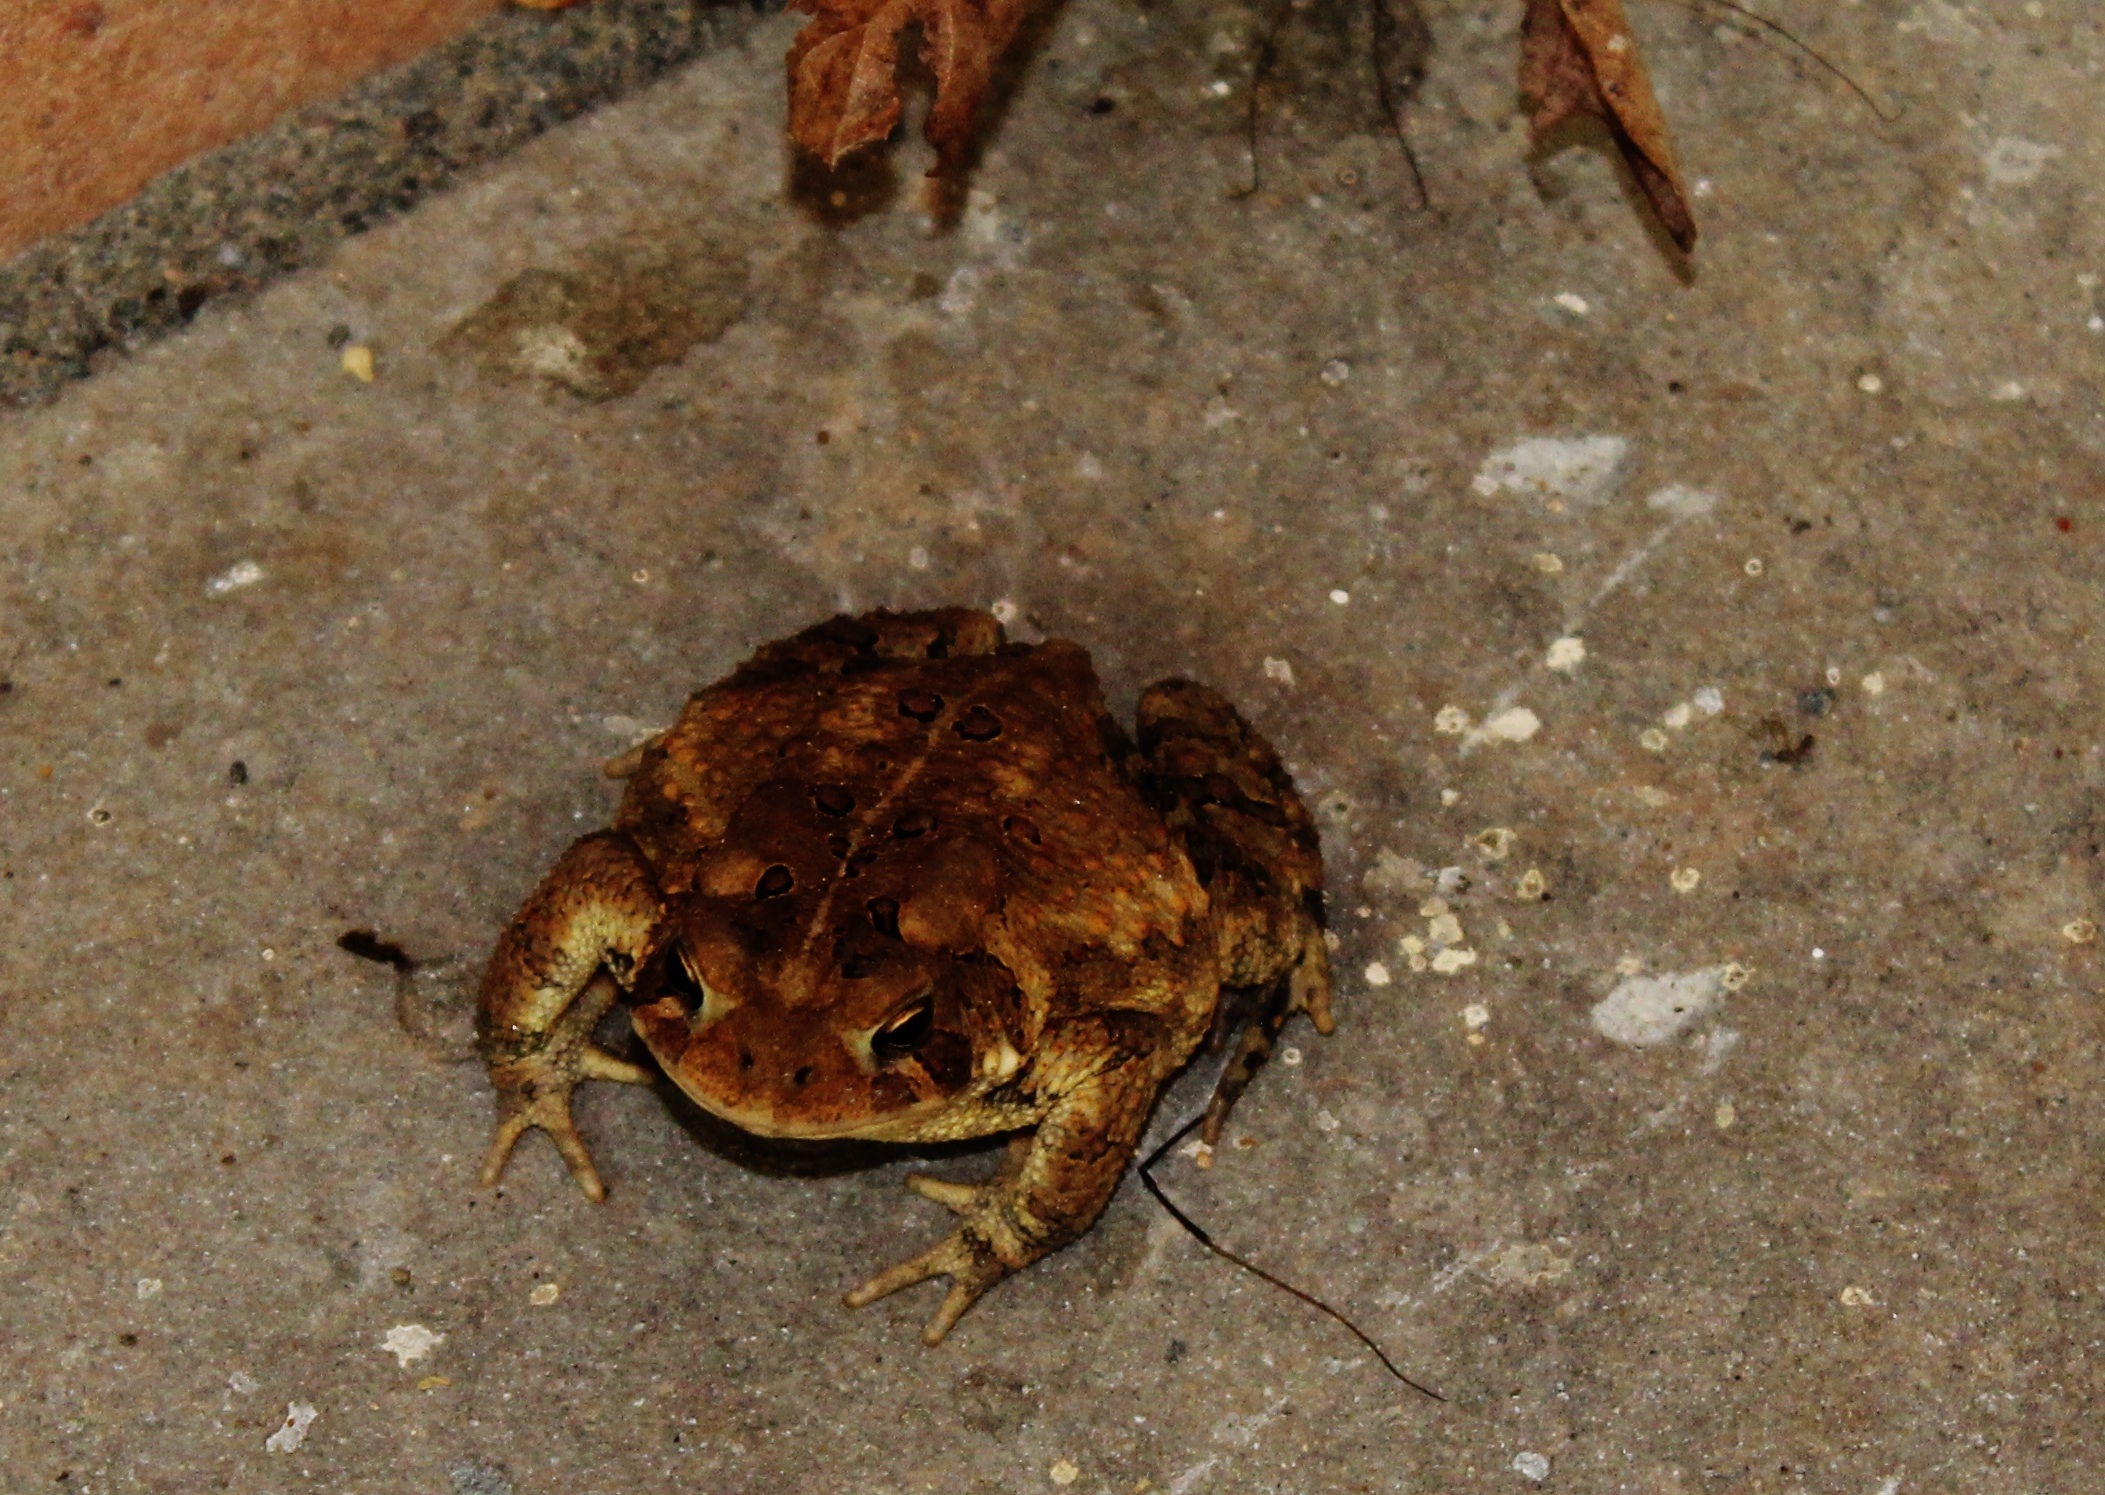
wildlife, frog, toad, amphibian, fauna, vertebrate